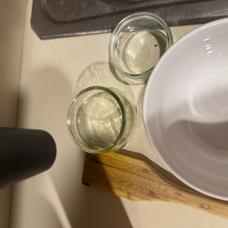
Label: No Cutlery